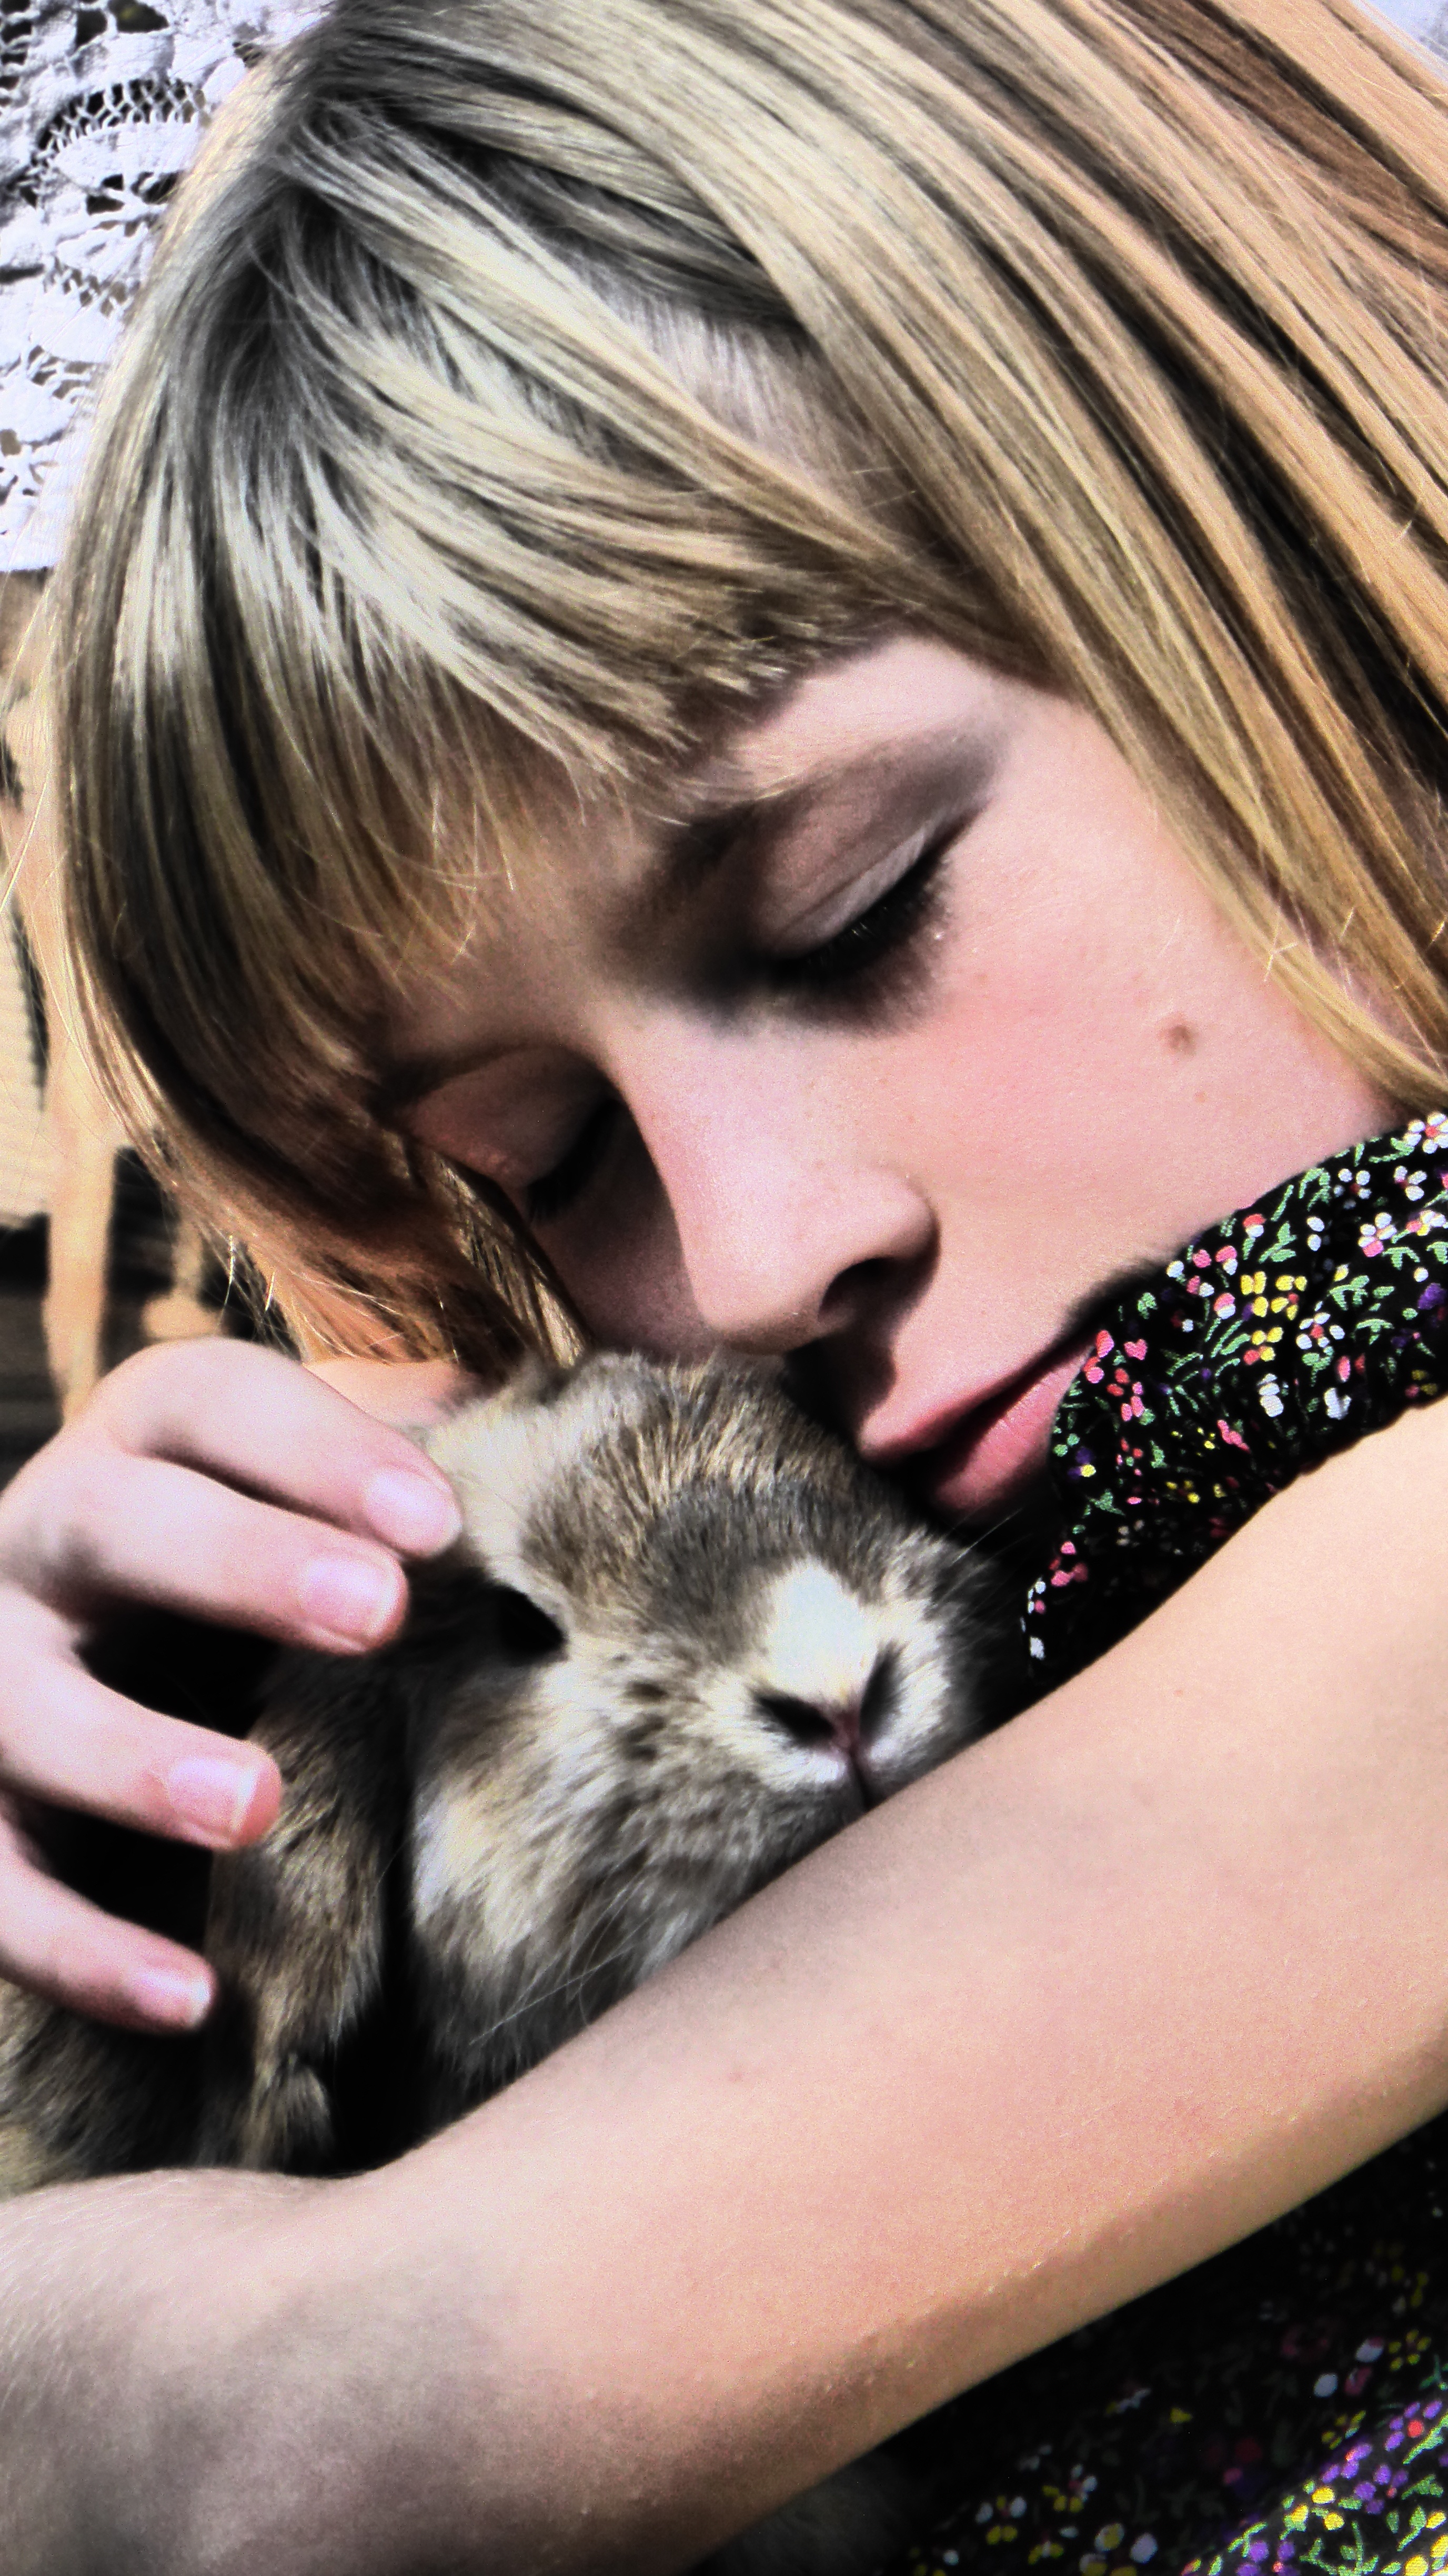
girl, hair, animal, love, pet, fur, model, hairstyle, rabbit, hare, close up, human body, embrace, face, eye, head, skin, beauty, organ, snuggle, interaction, photo shoot, stroke